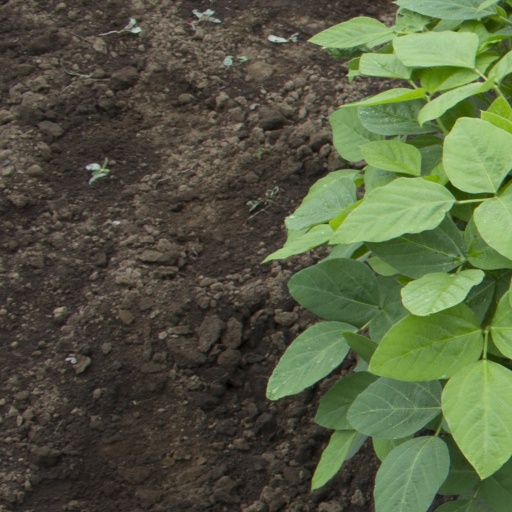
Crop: soybean